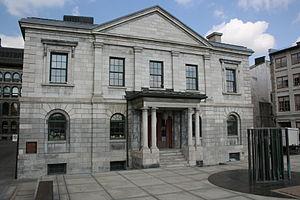
Voici la liste des lieux historiques nationaux du Canada situé dans l'agglomération de Montréal. En mars 2011, on compte 57 lieux historiques nationaux à Montréal, dont cinq sont administrés par Parcs Canada.
Cet article recense les lieux patrimoniaux de Montréal inscrit au répertoire des lieux patrimoniaux du Canada, qu'ils soient de niveau provincial, fédéral ou municipal.
L'édifice de l'Ancienne-Douane, situé au 150 rue Saint-Paul ouest, au nord de la Place Royale à Montréal, fait aujourd'hui partie du complexe muséal Pointe-à-Callière, cité d'archéologie et d'histoire de Montréal.